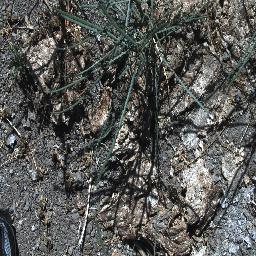
Label: parkinsonia